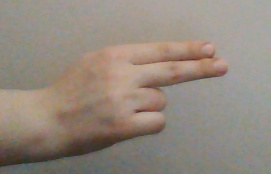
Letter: ain